Shemp Howard

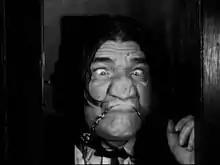
Shemp in "Brideless Groom" in 1947

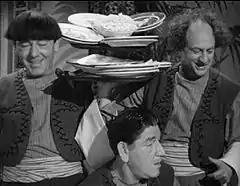
Moe Howard, Shemp (bottom center), and Larry Fine in "Malice in the Palace" in 1949

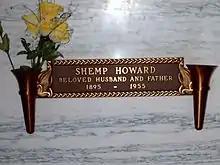
Crypt of Shemp Howard at Home of Peace Cemetery in East Los Angeles, California

From 1938 to 1940 and again from 1944 to 1946, Howard appeared in Columbia's two-reel comedies, co-starring with Columbia regulars Andy Clyde, The Glove Slingers, El Brendel, and Tom Kennedy. He was given his own starring series in 1944. He was working for Columbia in this capacity when his brother Curly was felled by a debilitating stroke on May 6, 1946. Curly had already suffered a series of strokes prior to the filming of "If a Body Meets a Body" (1945), and in January 1945 Shemp filled in for Curly at a week-long appearance at the St. Charles Theatre in New Orleans.